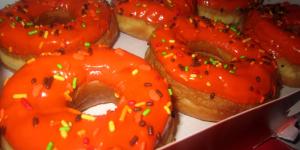
rosquitas de naranja